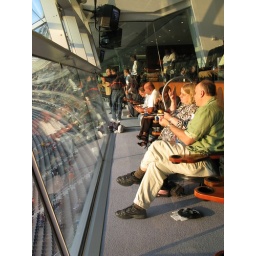
Other suites separated by glass walls